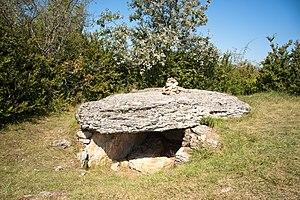
Tumulus-dolmens du Mont-de-Senne This building is indexed in the Base Mérimée, a database of architectural heritage maintained by the French Ministry of Culture,
Cet article recense une partie des monuments historiques de Saône-et-Loire, en France.
Cet article présente la liste des sites mégalithiques de Saône-et-Loire, en France.
Cet article recense les monuments historiques français classés en 1912.